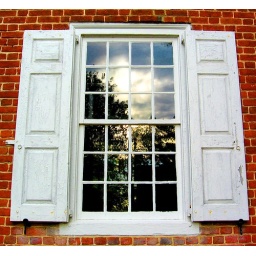
november sky in 1771 window